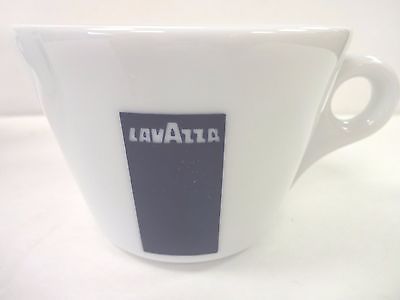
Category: mug